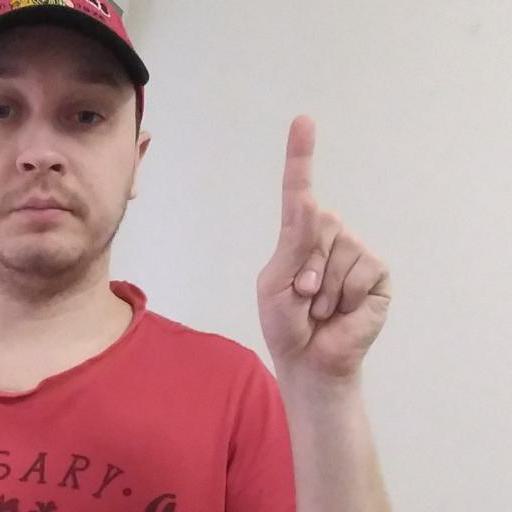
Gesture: one